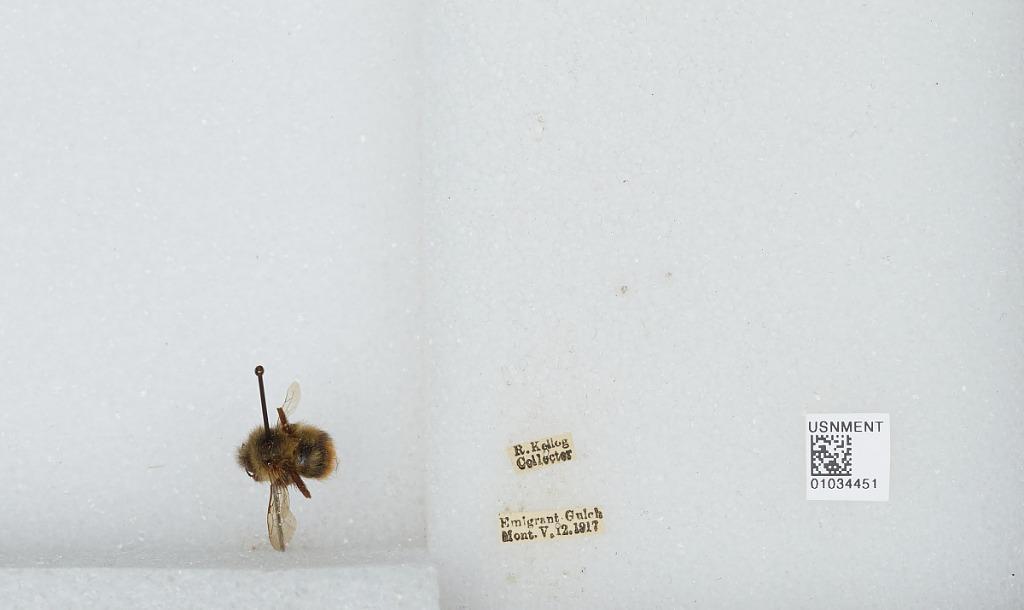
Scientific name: Bombus (Pyrobombus) mixtus Cresson
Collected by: R. Kellog
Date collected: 1917-5-12
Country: United States
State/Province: Montana
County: Park
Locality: Emigrant Gulch
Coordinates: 45.3175, -110.702